Barry Goldwater 1964 presidential campaign

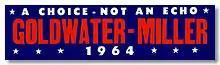
Goldwater-Miller general election campaign logo.

Goldwater selected William E. Miller, U.S. Representative and chairman of the Republican National Committee, as his running mate for the general election. Although virtually unknown to many voters, Miller was viewed by those familiar with him as a wise choice for the vice-presidential nomination, with his supporters arguing that he would play a key role in waging an aggressive campaign against Lyndon Johnson and the Democrats.